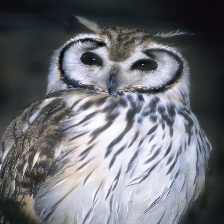
Species: STRIPED OWL
Scientific name: ASIO CLAMATOR
ImageNet parent category: great_grey_owl